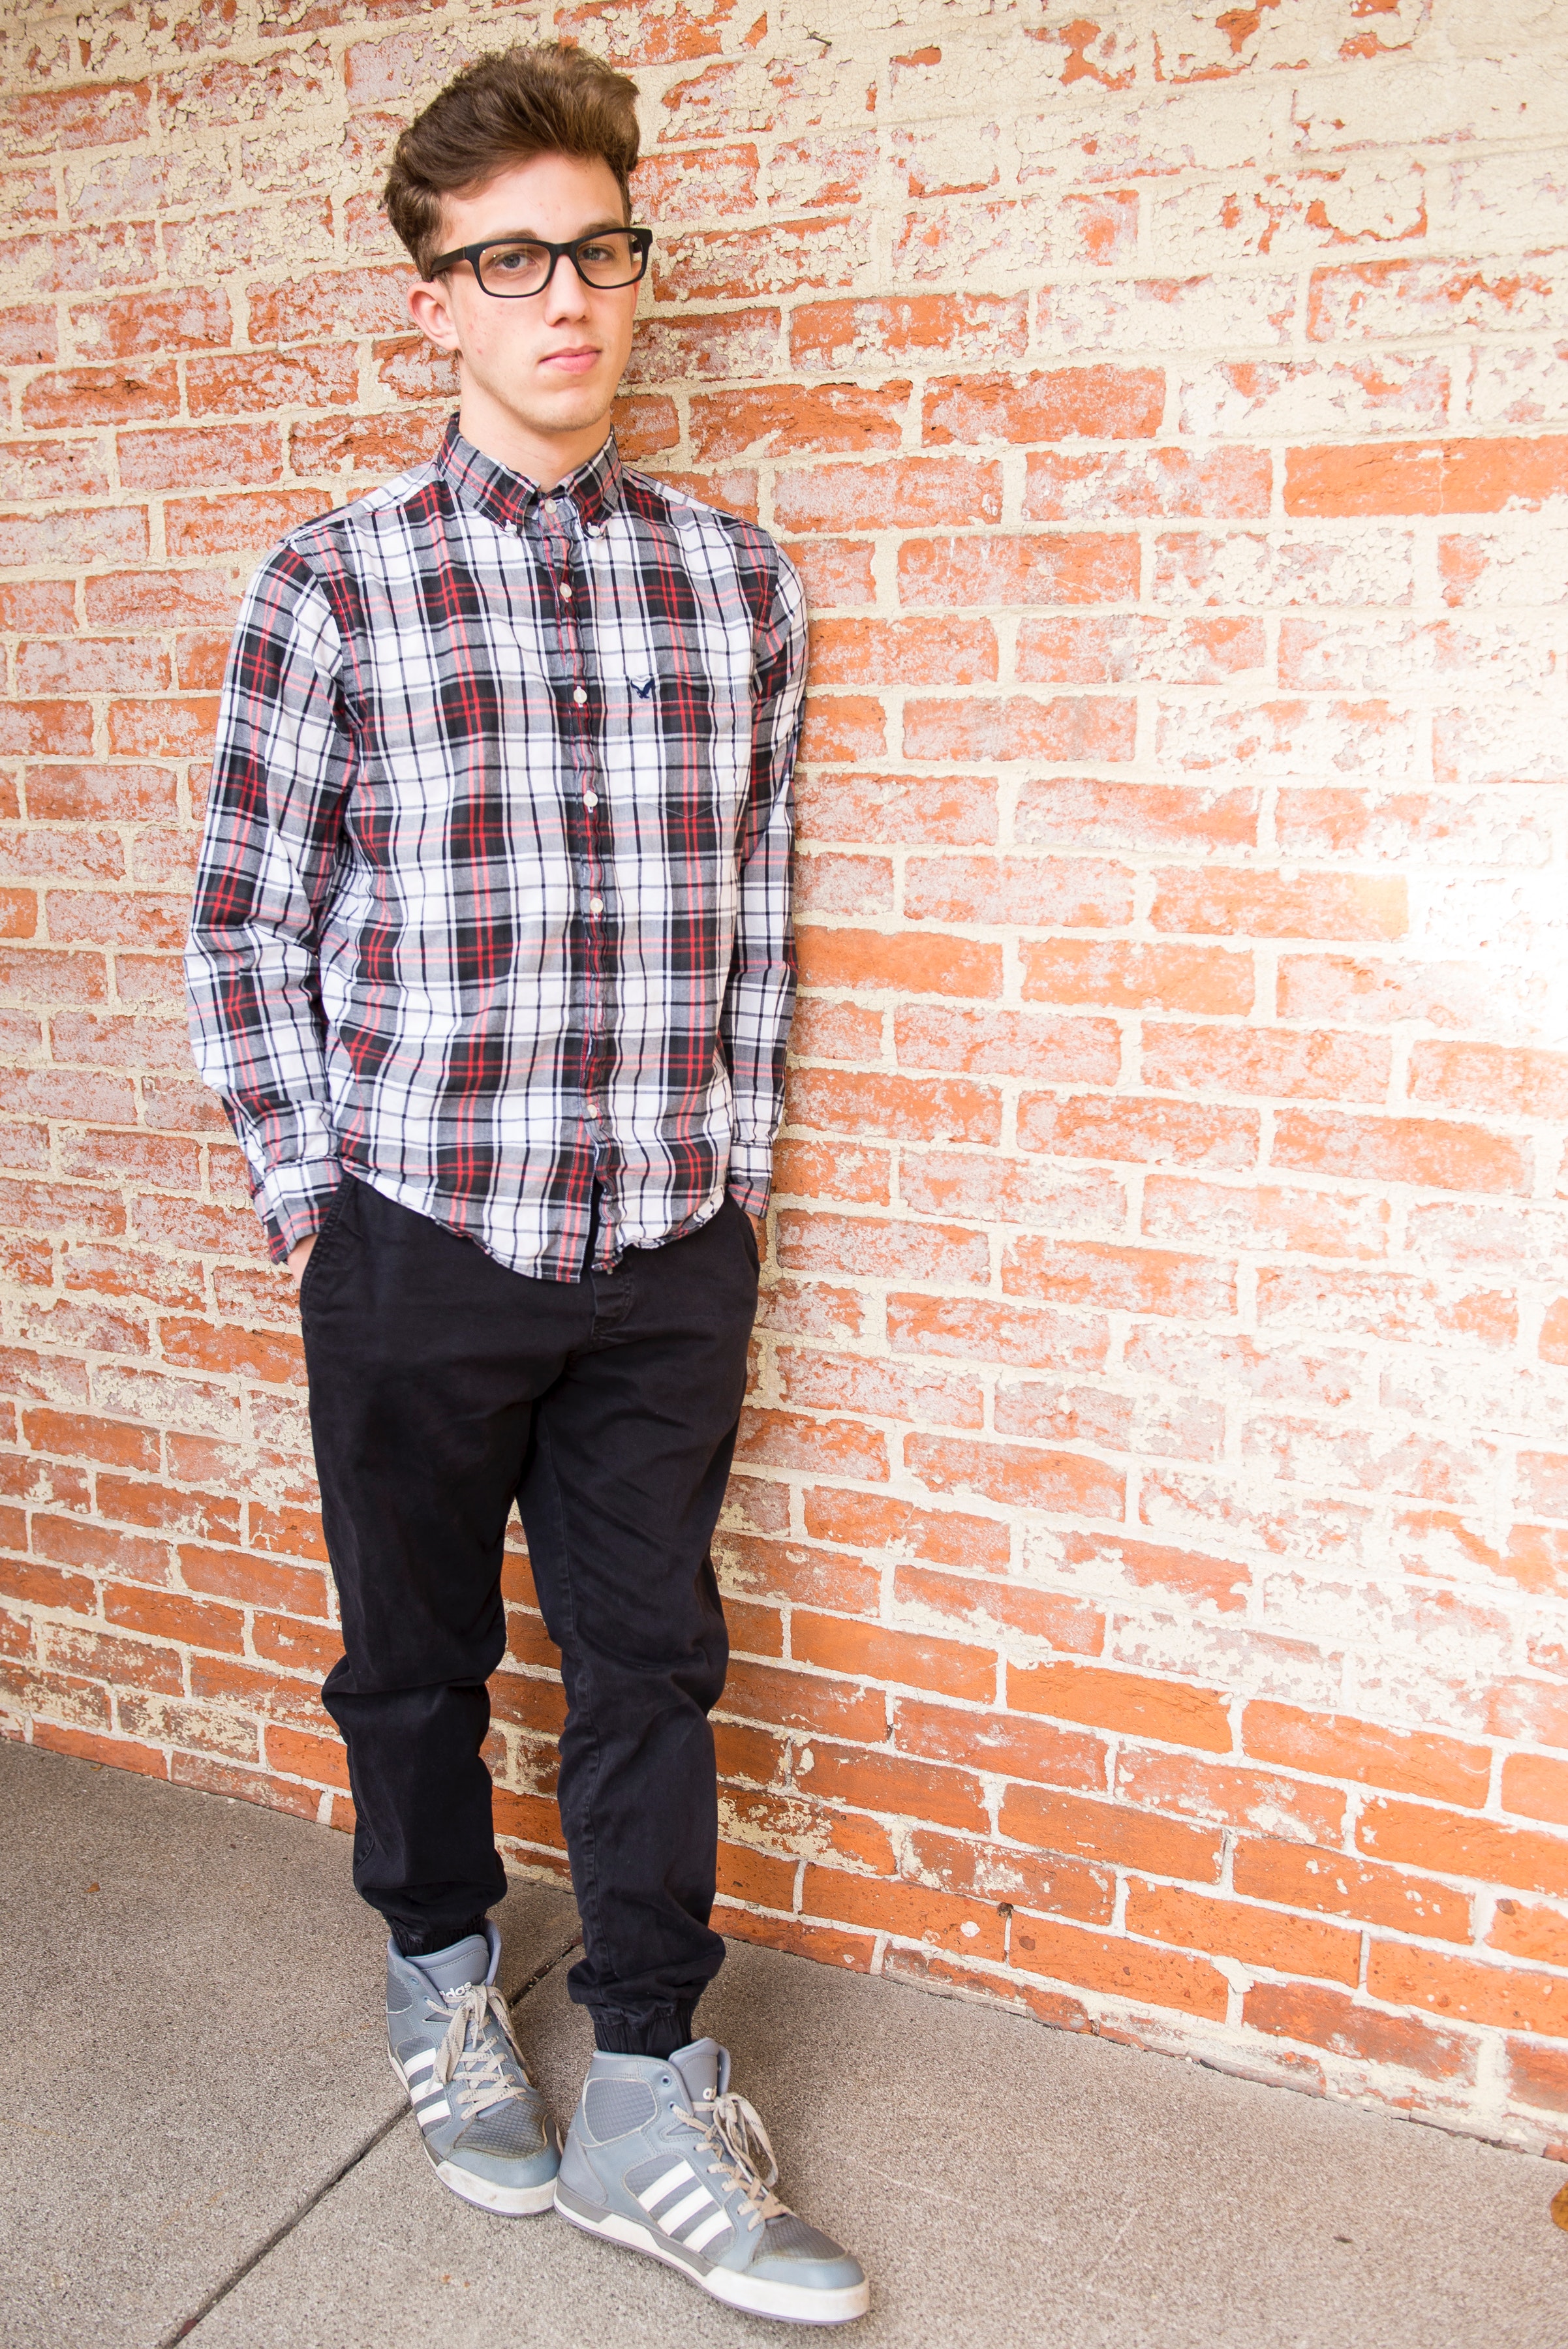
plaid, clothing, pattern, street fashion, cool, tartan, fashion, footwear, jeans, t shirt, design, dress shirt, textile, shirt, shoe, sleeve, outerwear, denim, collar, trousers, sportswear, pocket, eyewear, neck, glasses, style, top